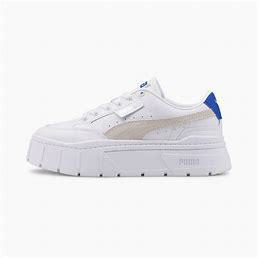
Brand: Puma
Model: Mayze